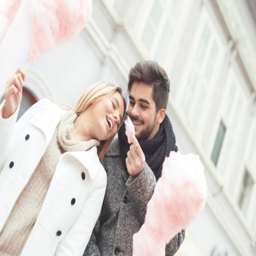
portrait of a beautiful smiling couple on dating outdoors .